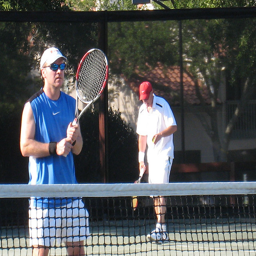
A man standing on a tennis court holding a tennis racquet.
One guy abiut to serve the ball and the other waits to return the volley.
Two men play doubles on a tennis court.
A tennis player grips his racket and looks out over the court.
A couple of men on a court with a tennis racket.